Thomas Beach (painter)

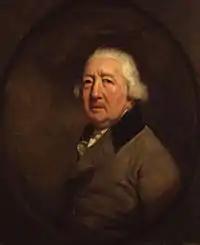
"Self-portrait" (1802; National Portrait Gallery, London).

Thomas Beach (1738 – 17 December 1806) was a British portraitist who studied under Sir Joshua Reynolds.